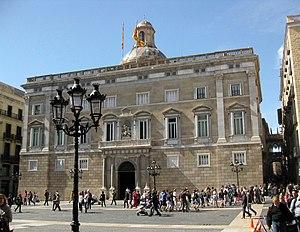
Palais de la Généralité de Catalogne (Barcelona). This is a photo of a monument indexed in the Catalan heritage register of Béns Culturals d'Interès Nacional and the Spanish heritage register of Bienes de Interés Cultural under the reference RI-51-0000418. Object location41°